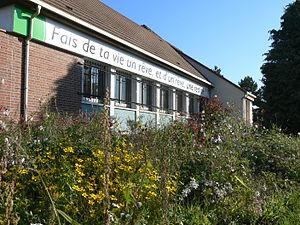
Le Tremplin, maison des initiatives et des ressources (Pont-de-l'Arche) en 2011
Pont-de-l'Arche est une commune française du département de l'Eure, en région Normandie.